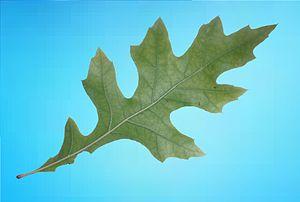
Feuille de chêne des marais